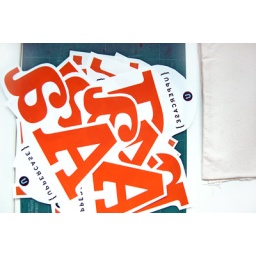
UPPERCASE book bags in progress